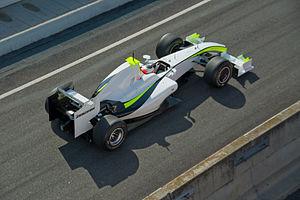
Brawn GP Formula One Team ou plus simplement Brawn GP est une ancienne écurie de Formule 1 britannique créée le 6 mars 2009 pour débuter en compétition à l'occasion du championnat du monde de Formule 1 2009 qu'elle a remporté avec Jenson Button avant d'être rachetée par Mercedes Grand Prix. Une seule saison, disputée au sommet et couronnée de succès, fait de Brawn GP un cas singulier dans l'histoire de la Formule 1.